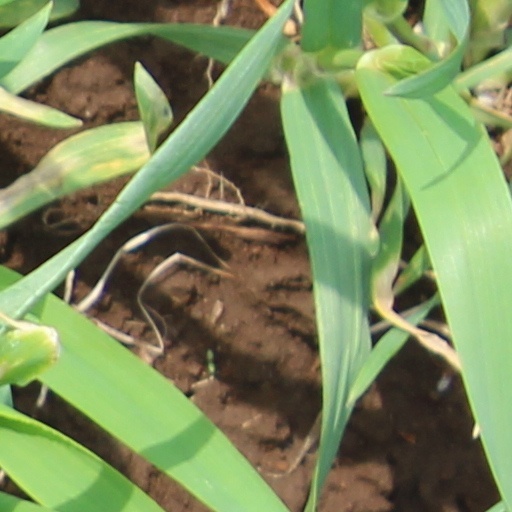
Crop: wheat